Molka

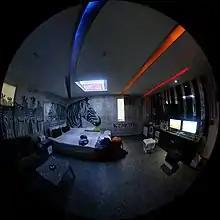
View of a motel room in South Korea, a possible location for spycams to be installed in order to obtain explicit footage

Molka (lit. 'hidden camera') is the Korean term for hidden cameras or miniature spy cameras secretly and illegally installed, often in order to capture voyeuristic images and videos. Molka is an abbreviation of mollae-kamera, which means "sneaky camera". The expression originated from the homonymous title of a Korean prank TV show, which existed from March 1991 to November 1992. This makes the term denote prank and spy camera at the same time.